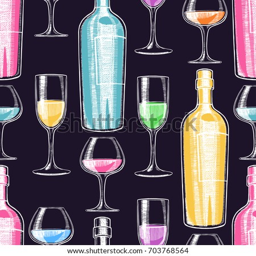
beautiful seamless pattern of wine bottles and glasses on a black background .